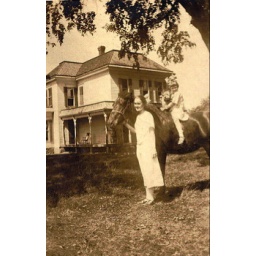
riding horse in front of a house with a big Porch